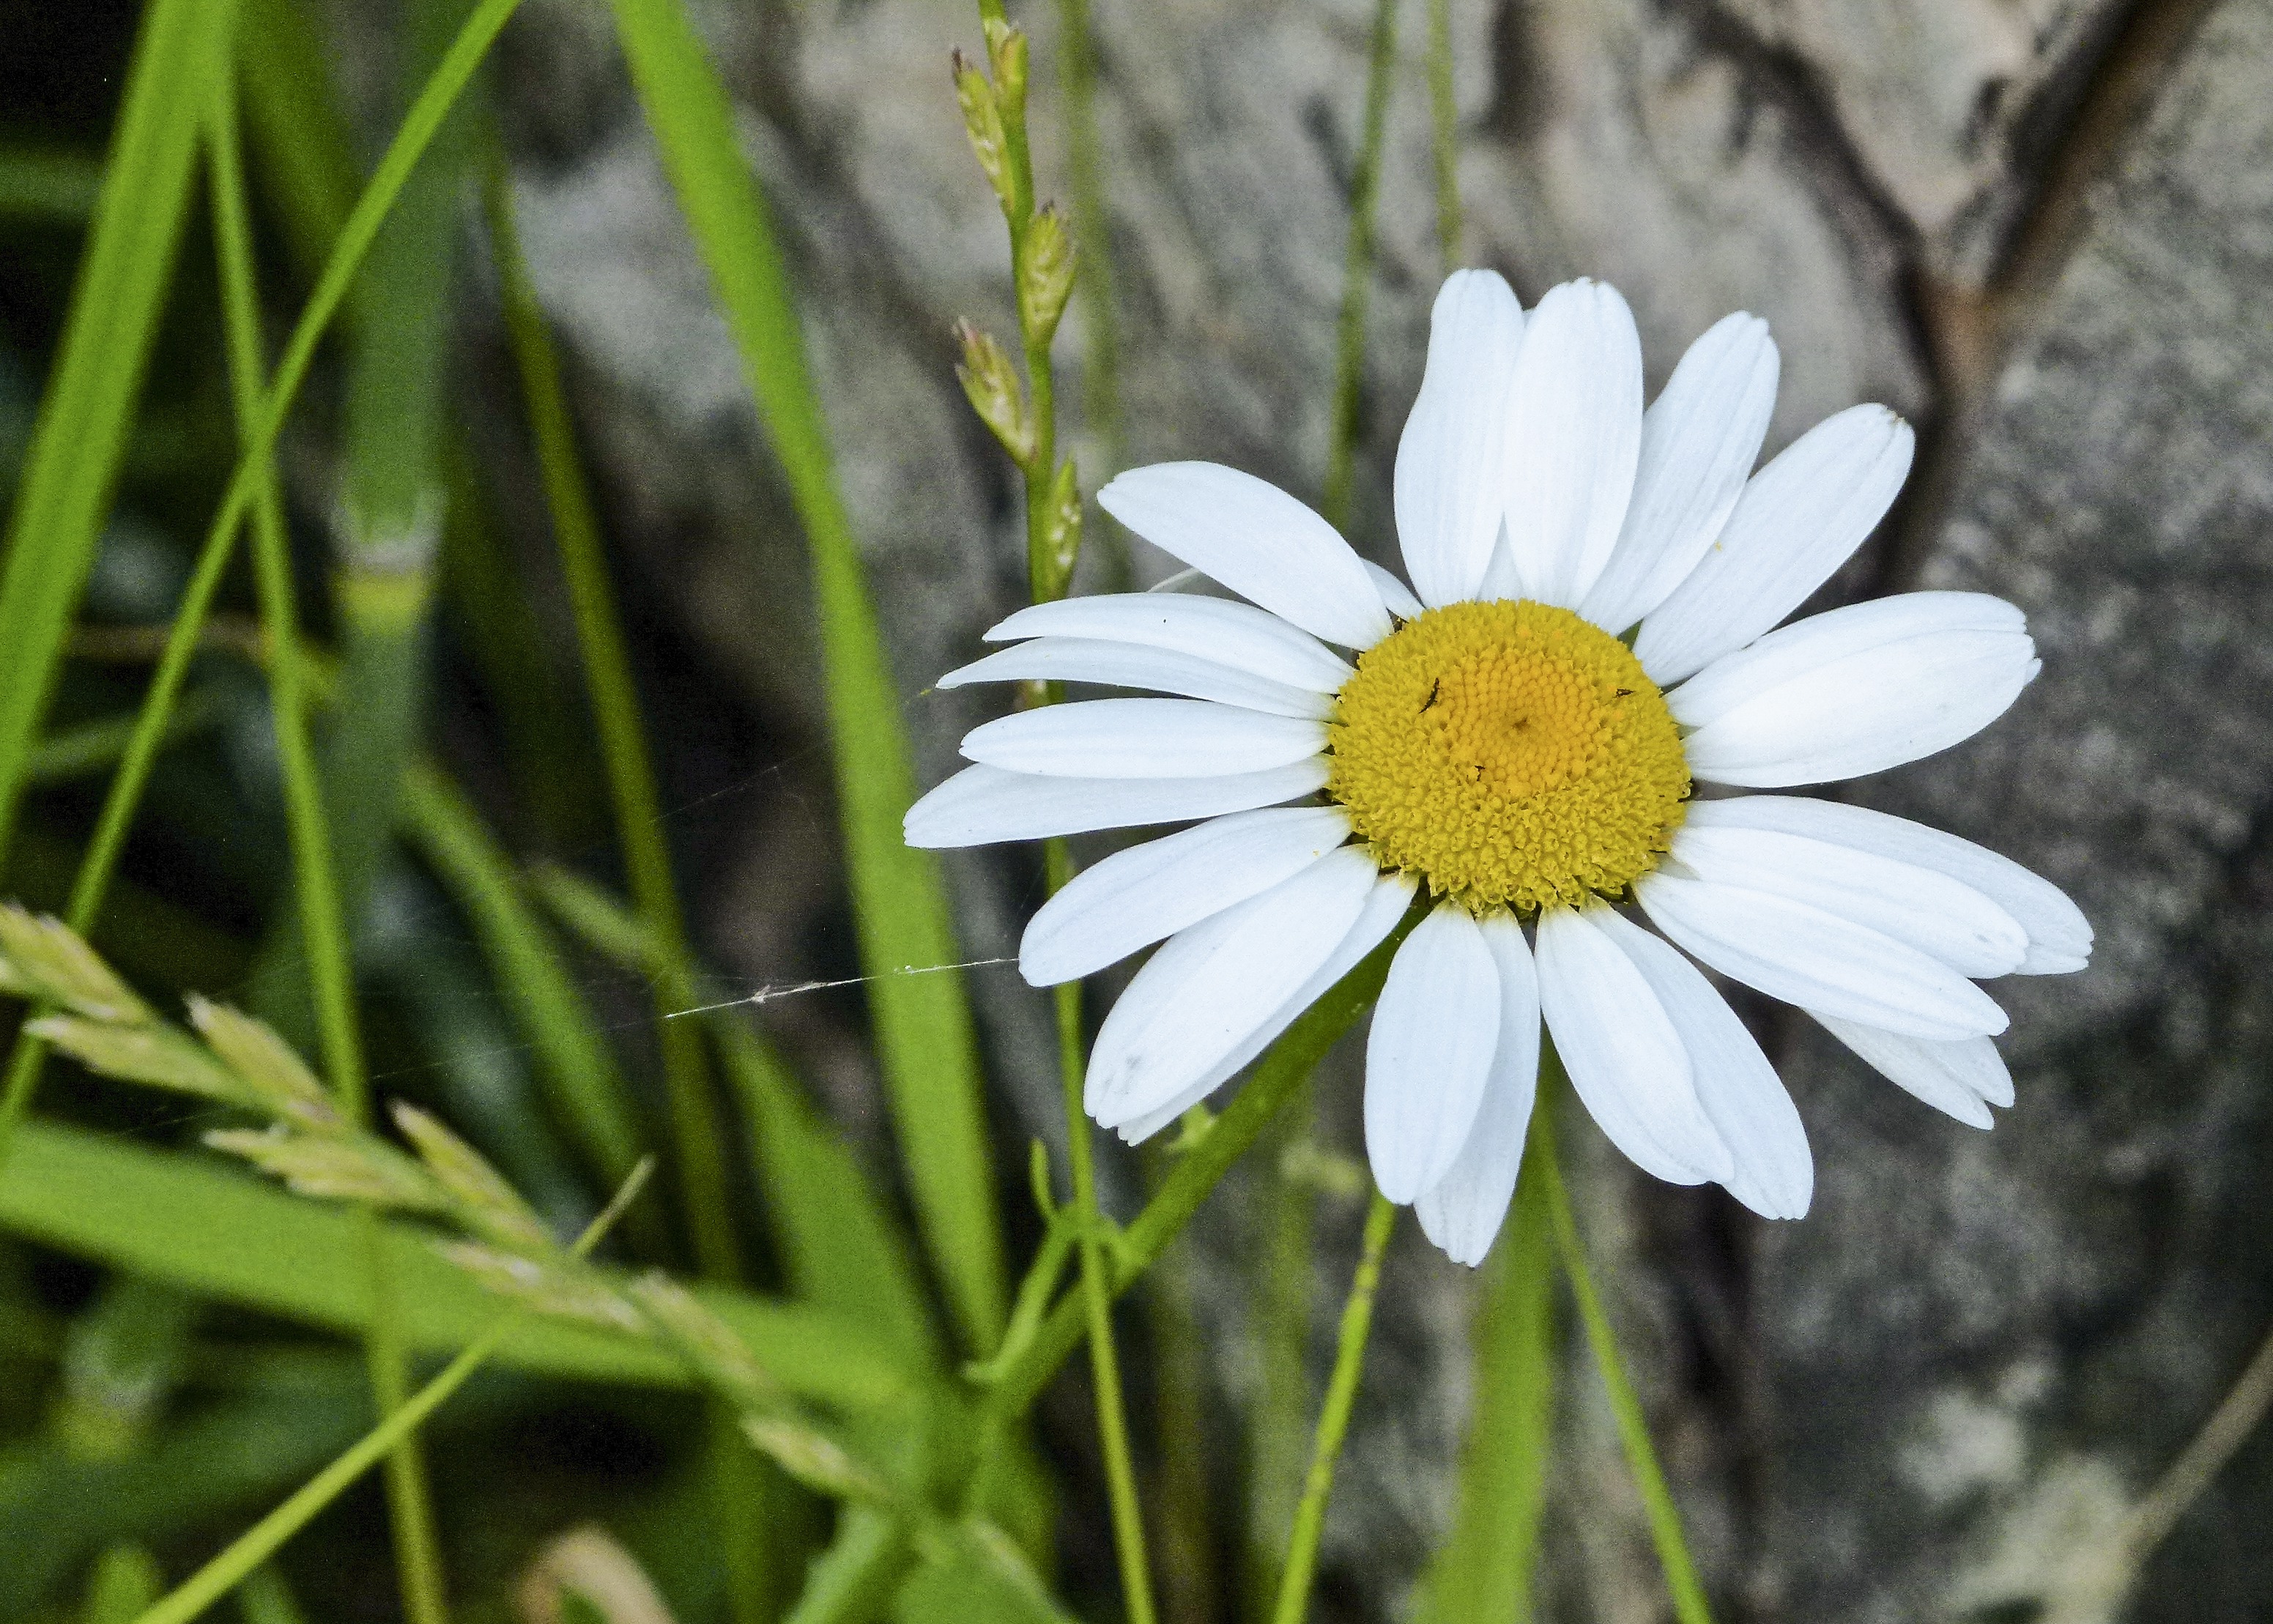
nature, grass, blossom, plant, field, meadow, flower, petal, bloom, daisy, green, macro, botany, yellow, flora, fauna, wild flower, wildflower, close up, beautiful, detail, marguerite, macro photography, flowering plant, daisy family, summer plant, oxeye daisy, plant stem, land plant, chamaemelum nobile